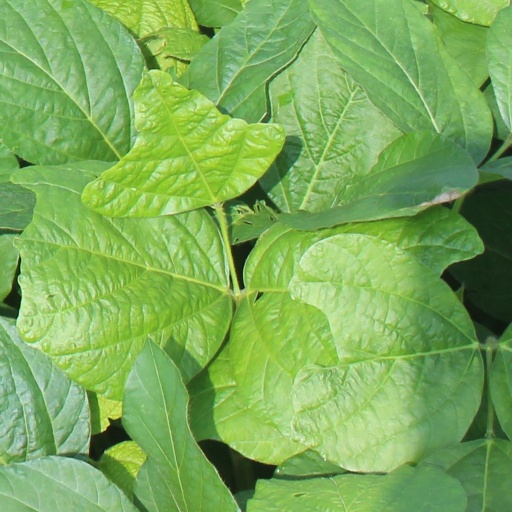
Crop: soybean